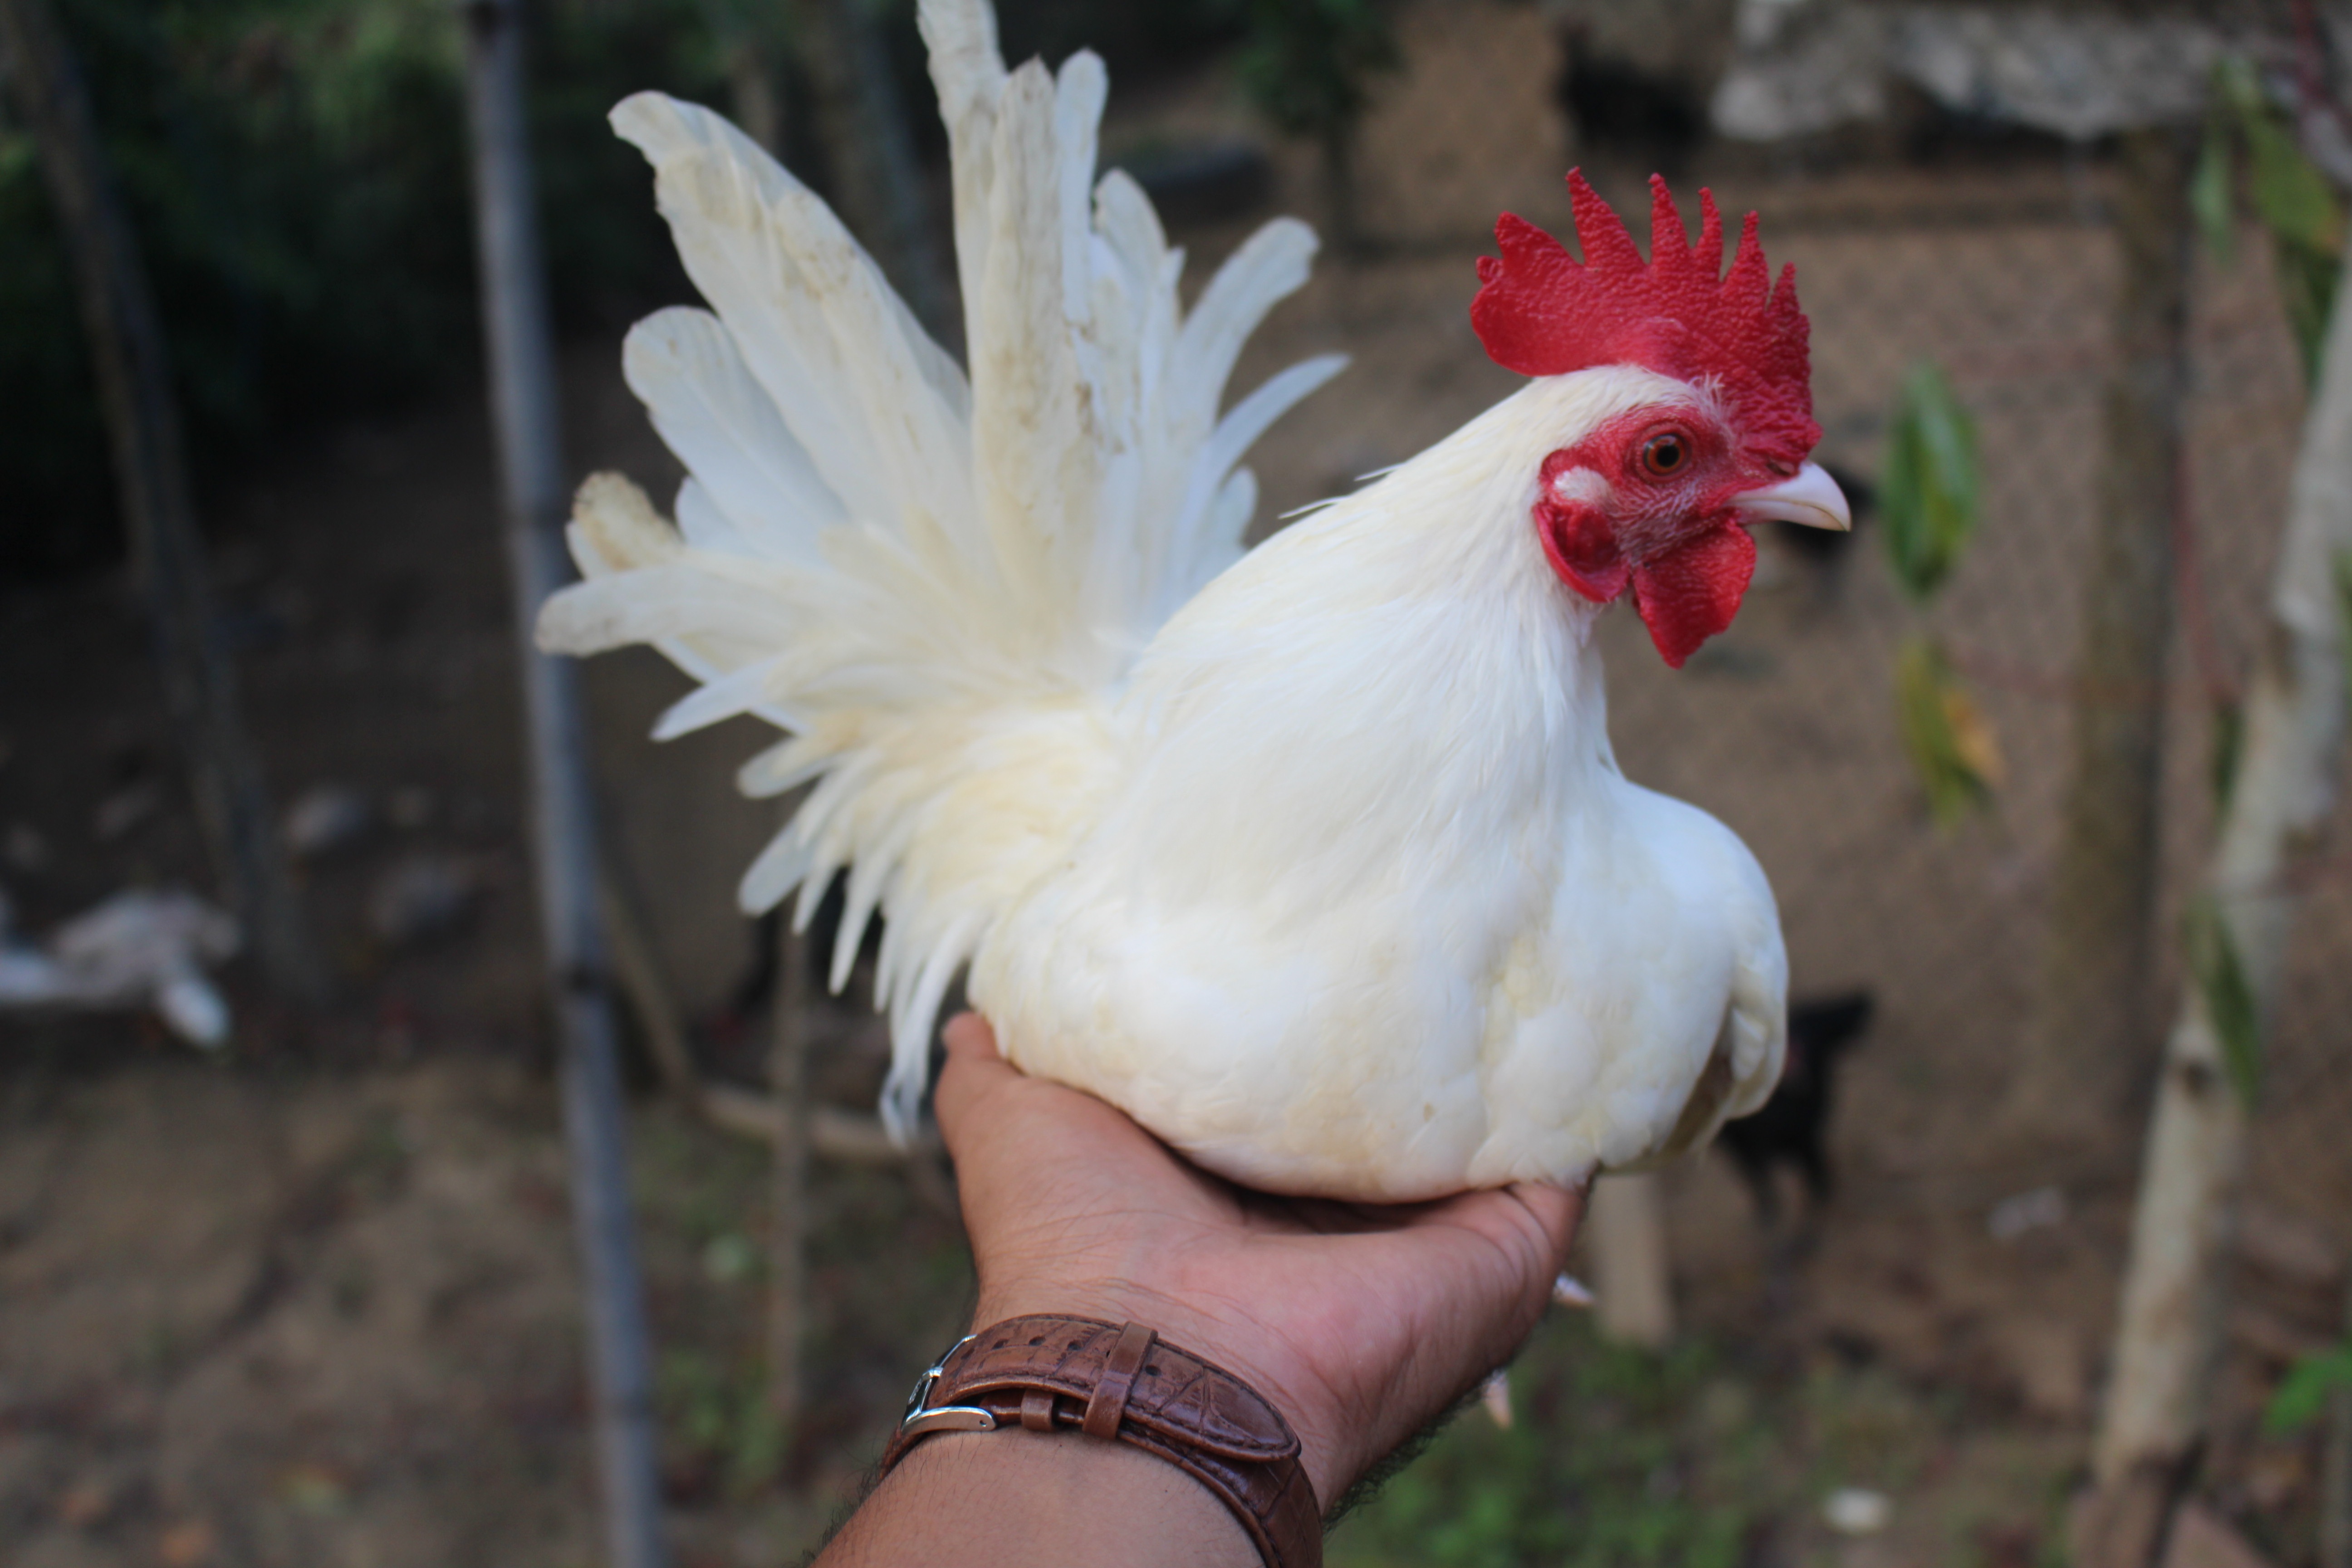
bird, wing, white, beak, chicken, fauna, rooster, galliformes, vertebrate, blade, phasianidae, bardan, comb